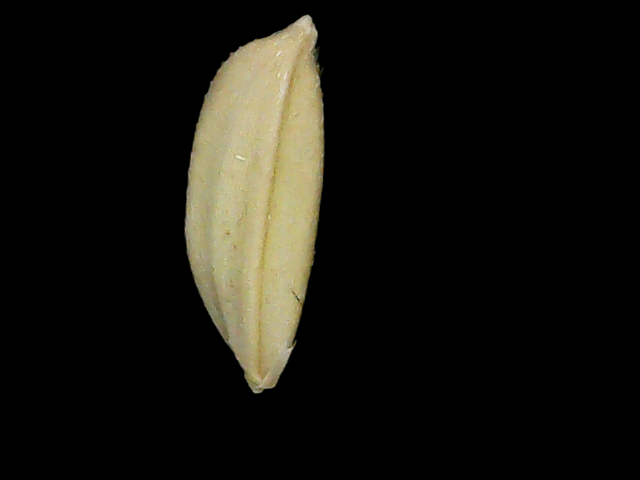
Rice variety: Br23